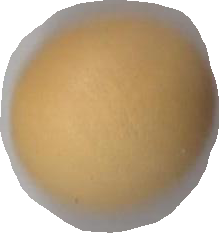
Variety: Dega